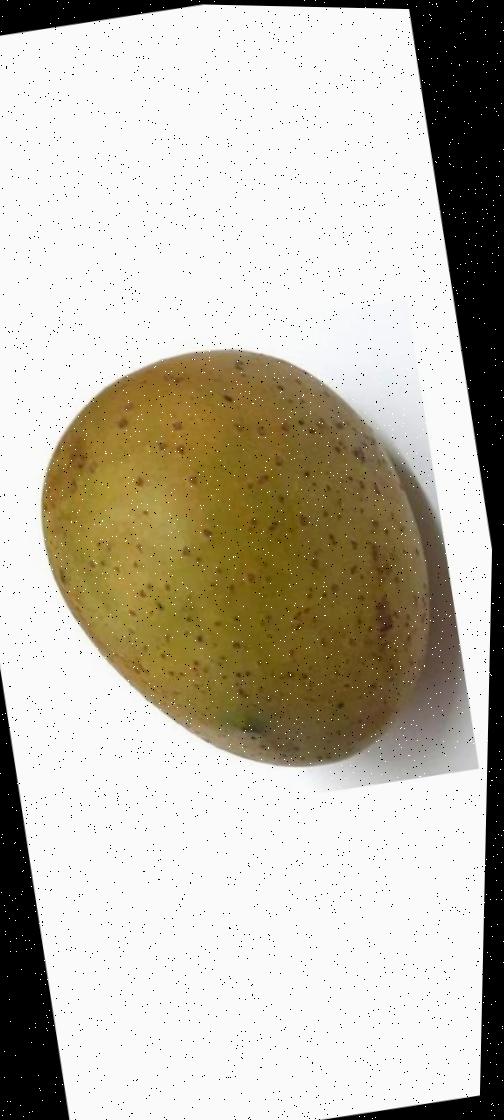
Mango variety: Gourmoti